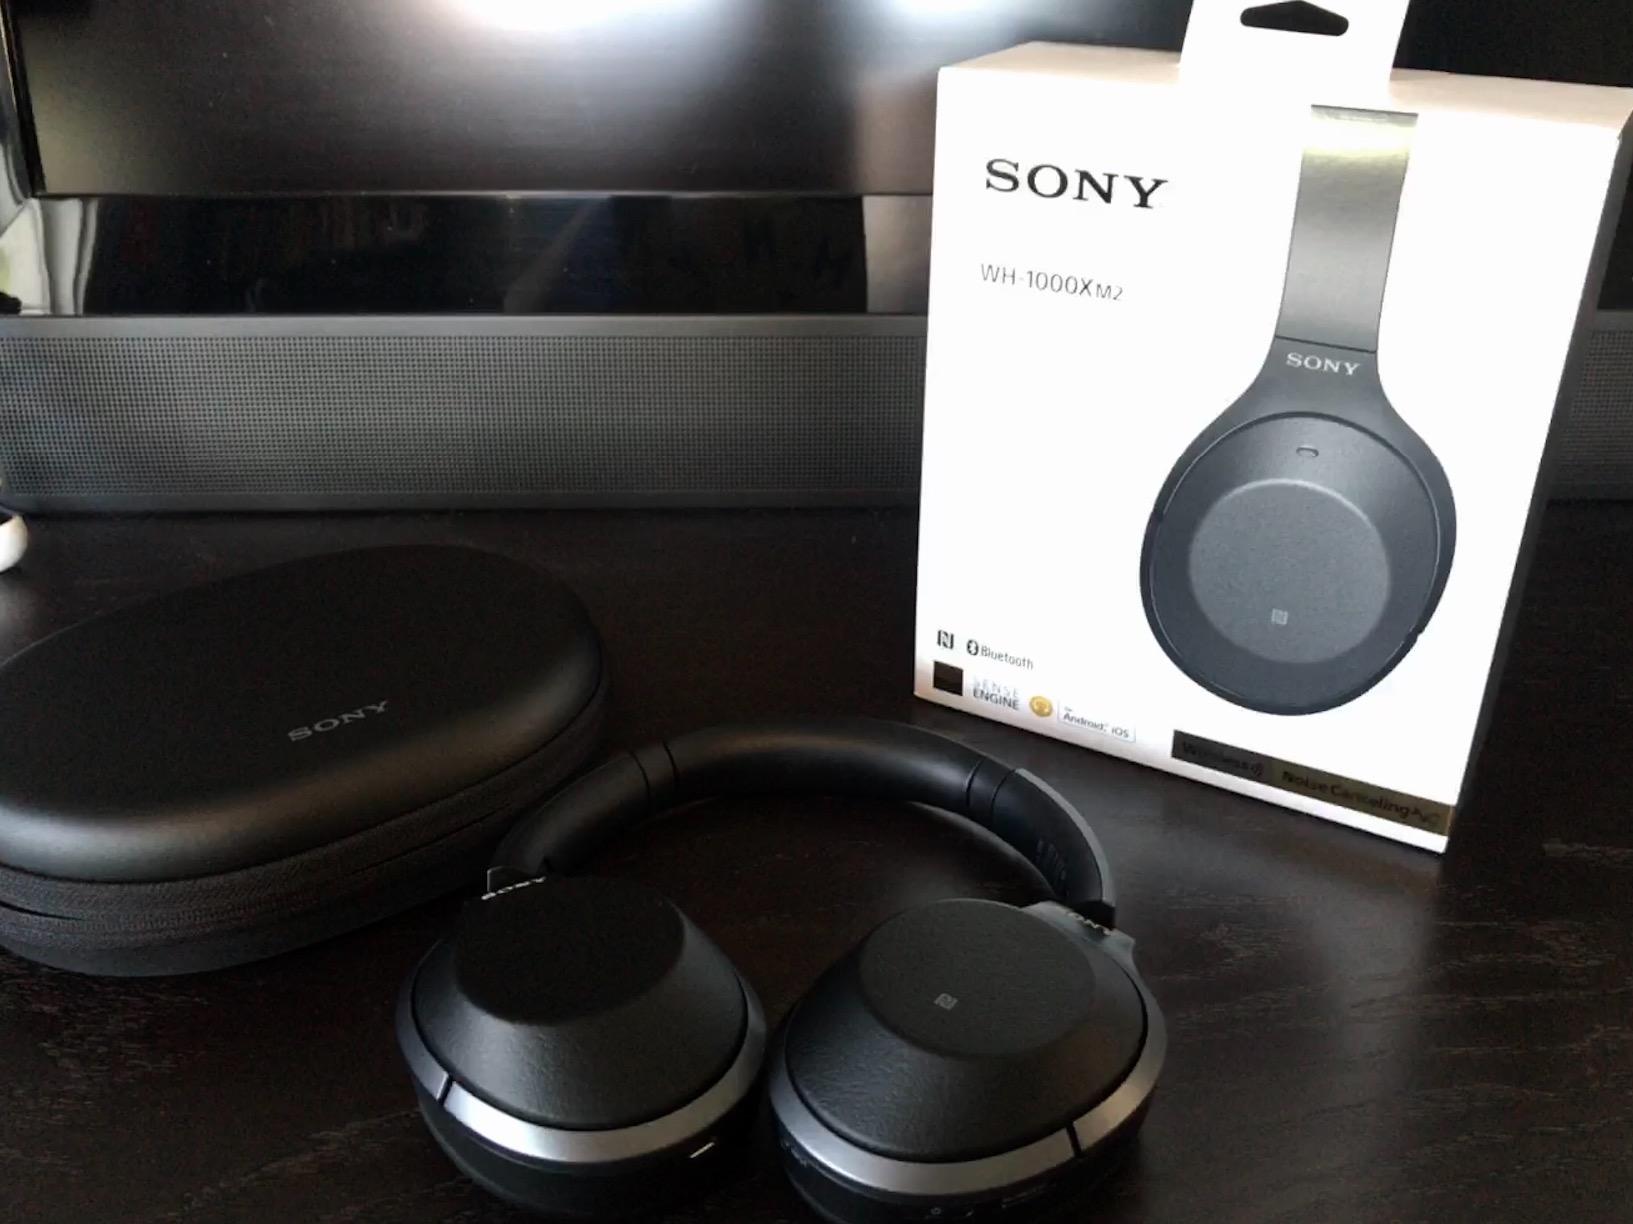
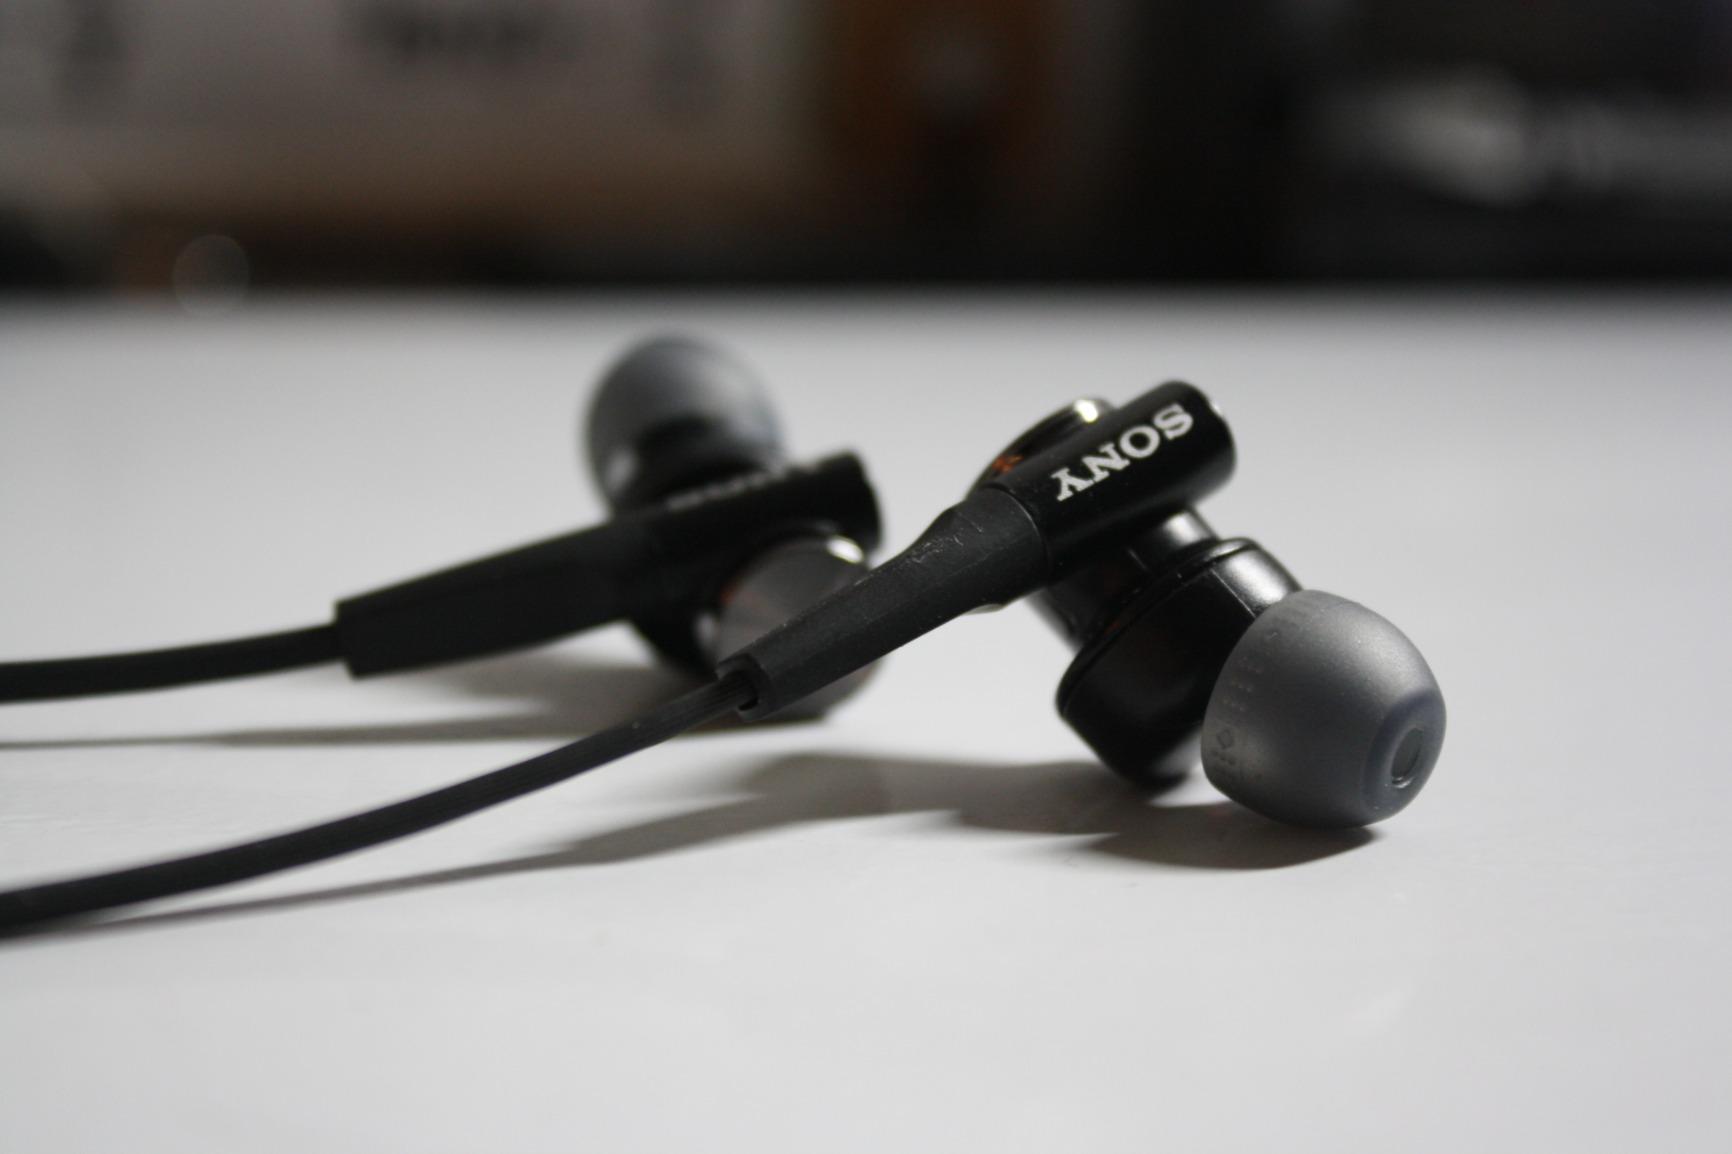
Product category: headphones
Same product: no